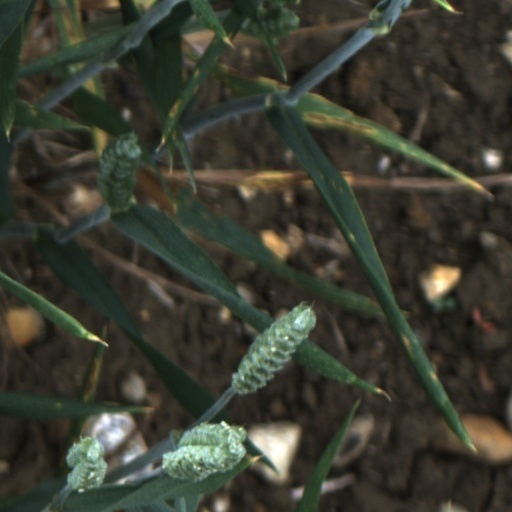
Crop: wheat